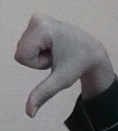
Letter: waw